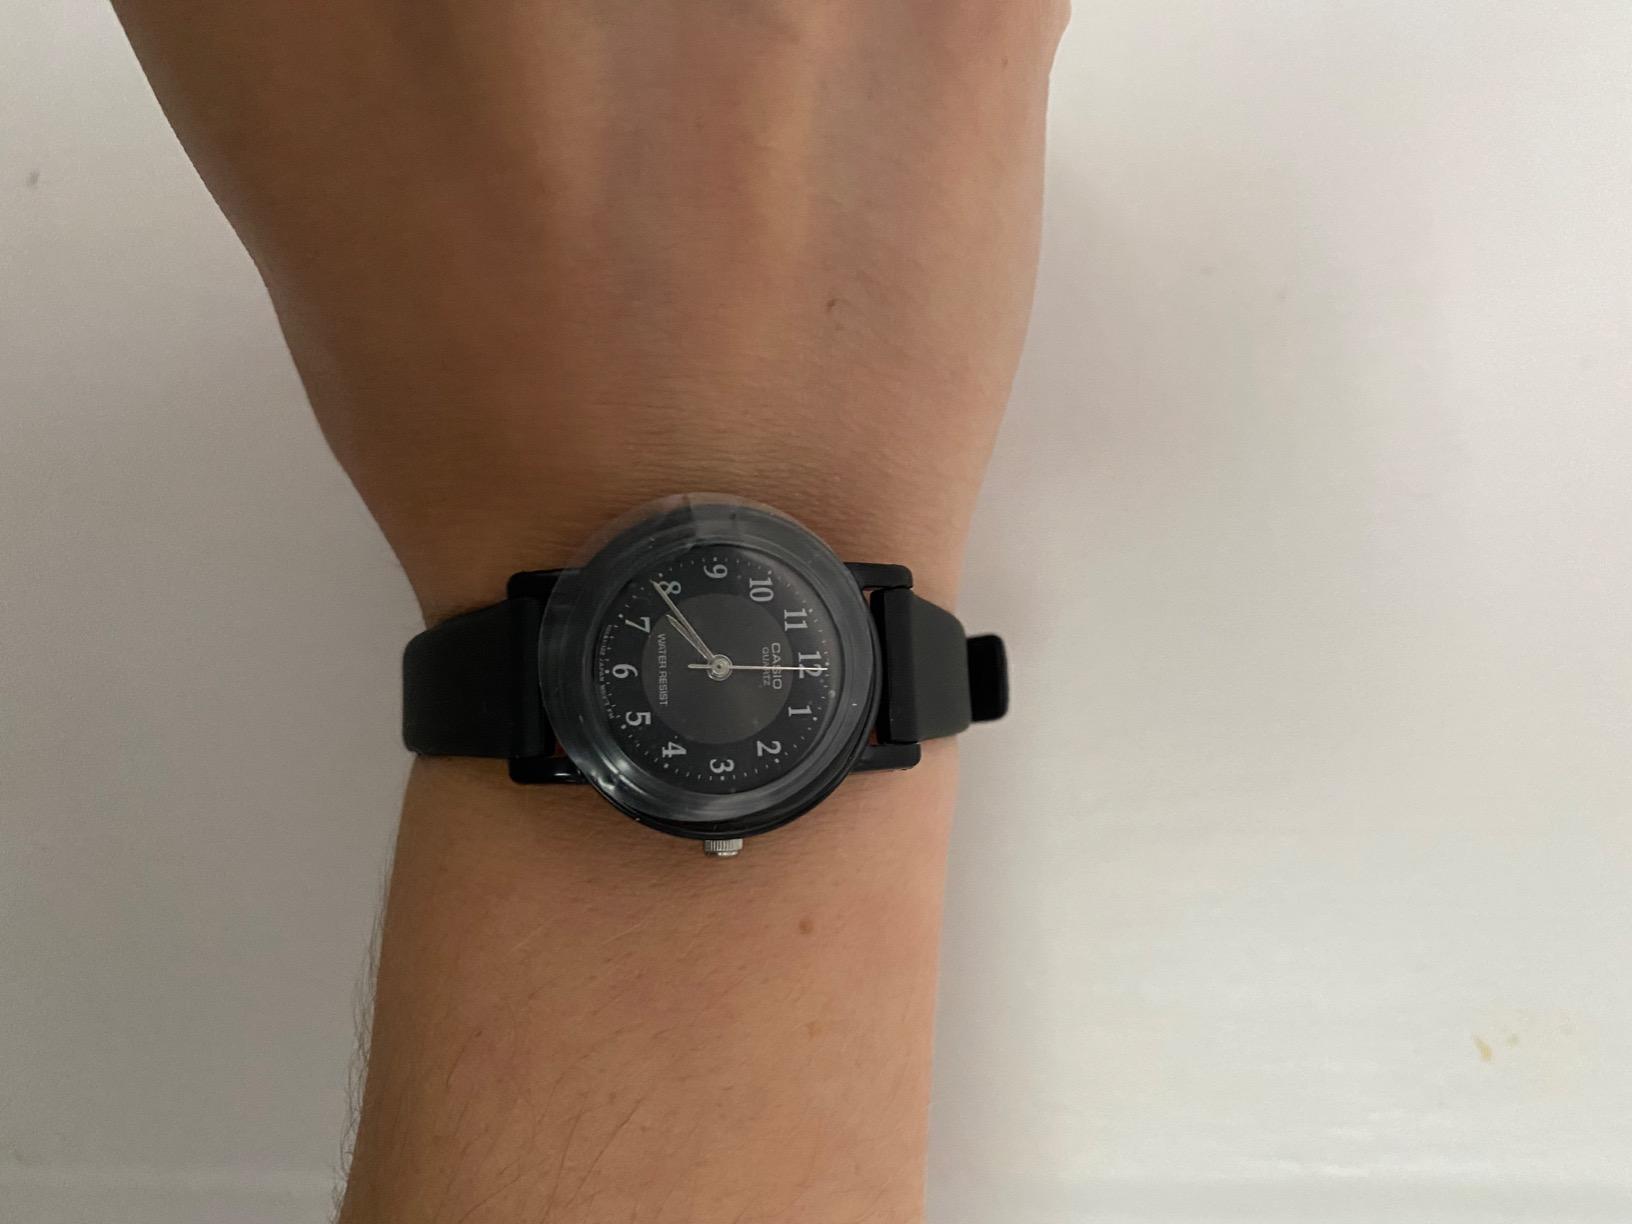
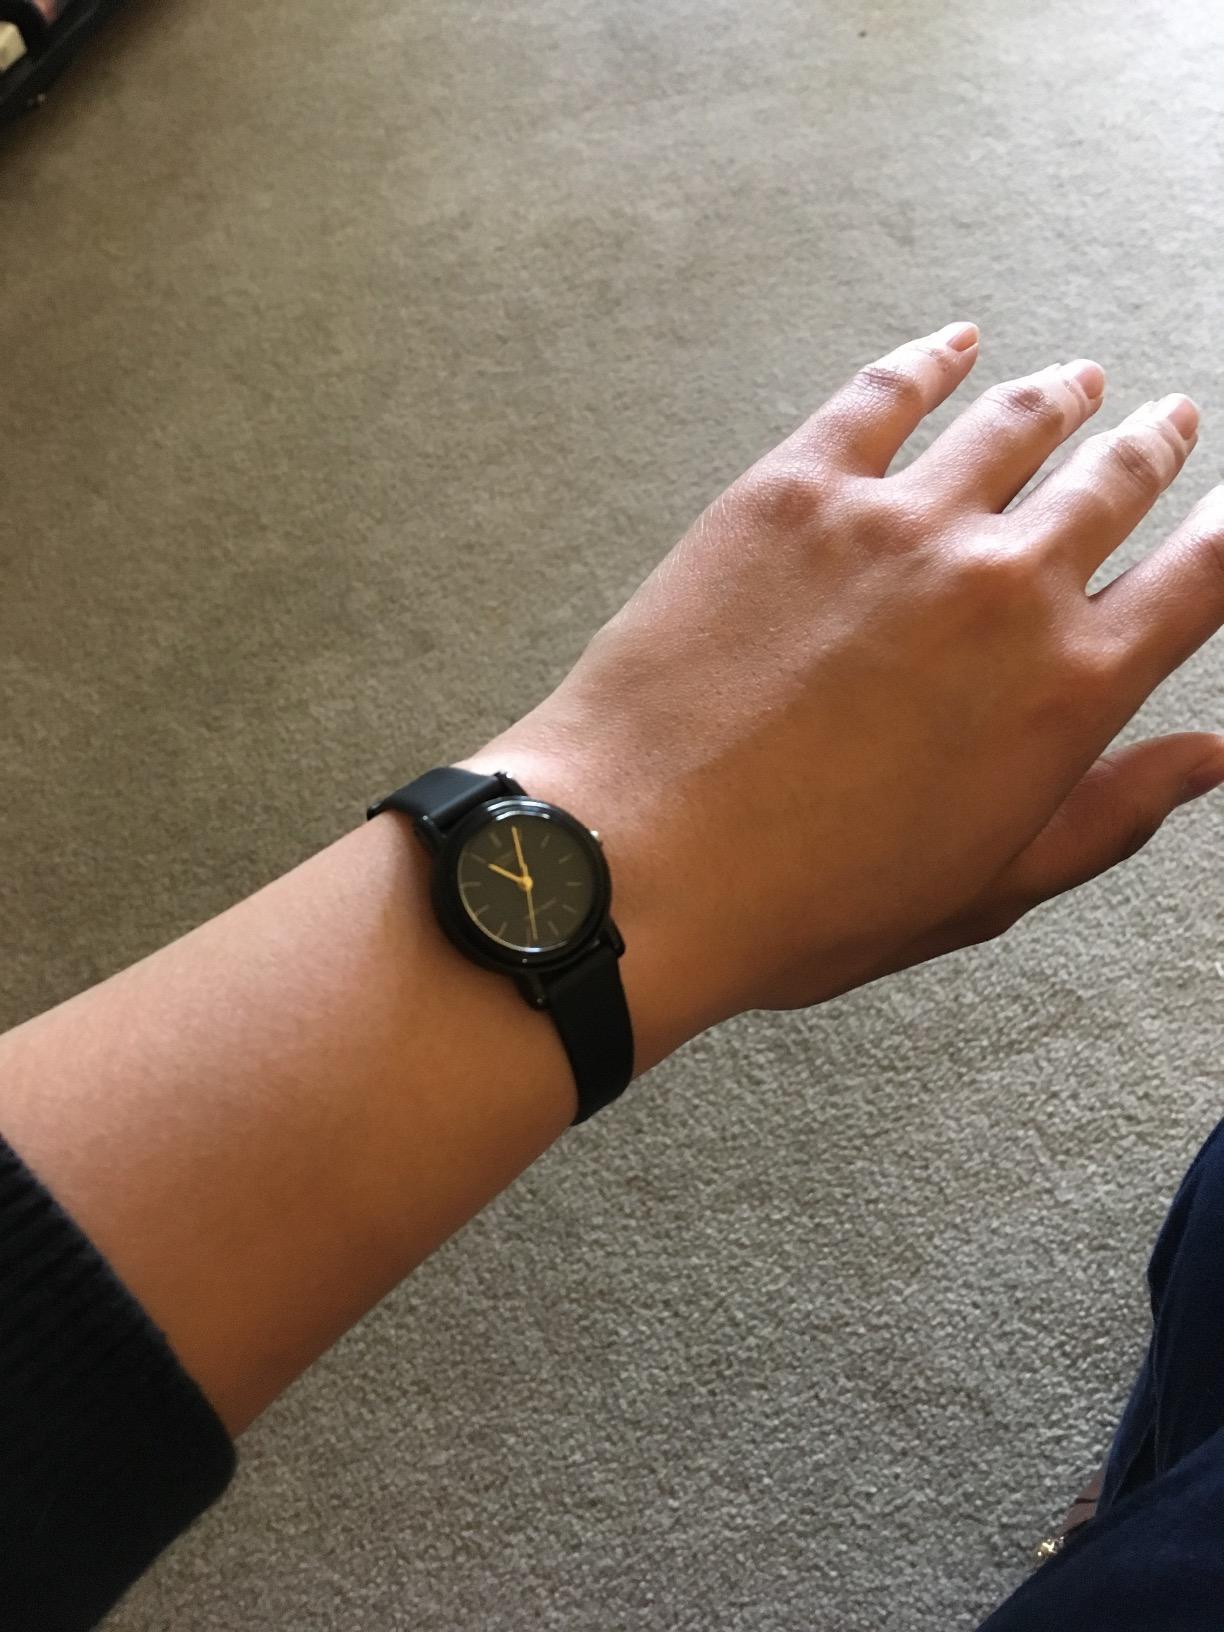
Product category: accessories_watch
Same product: no